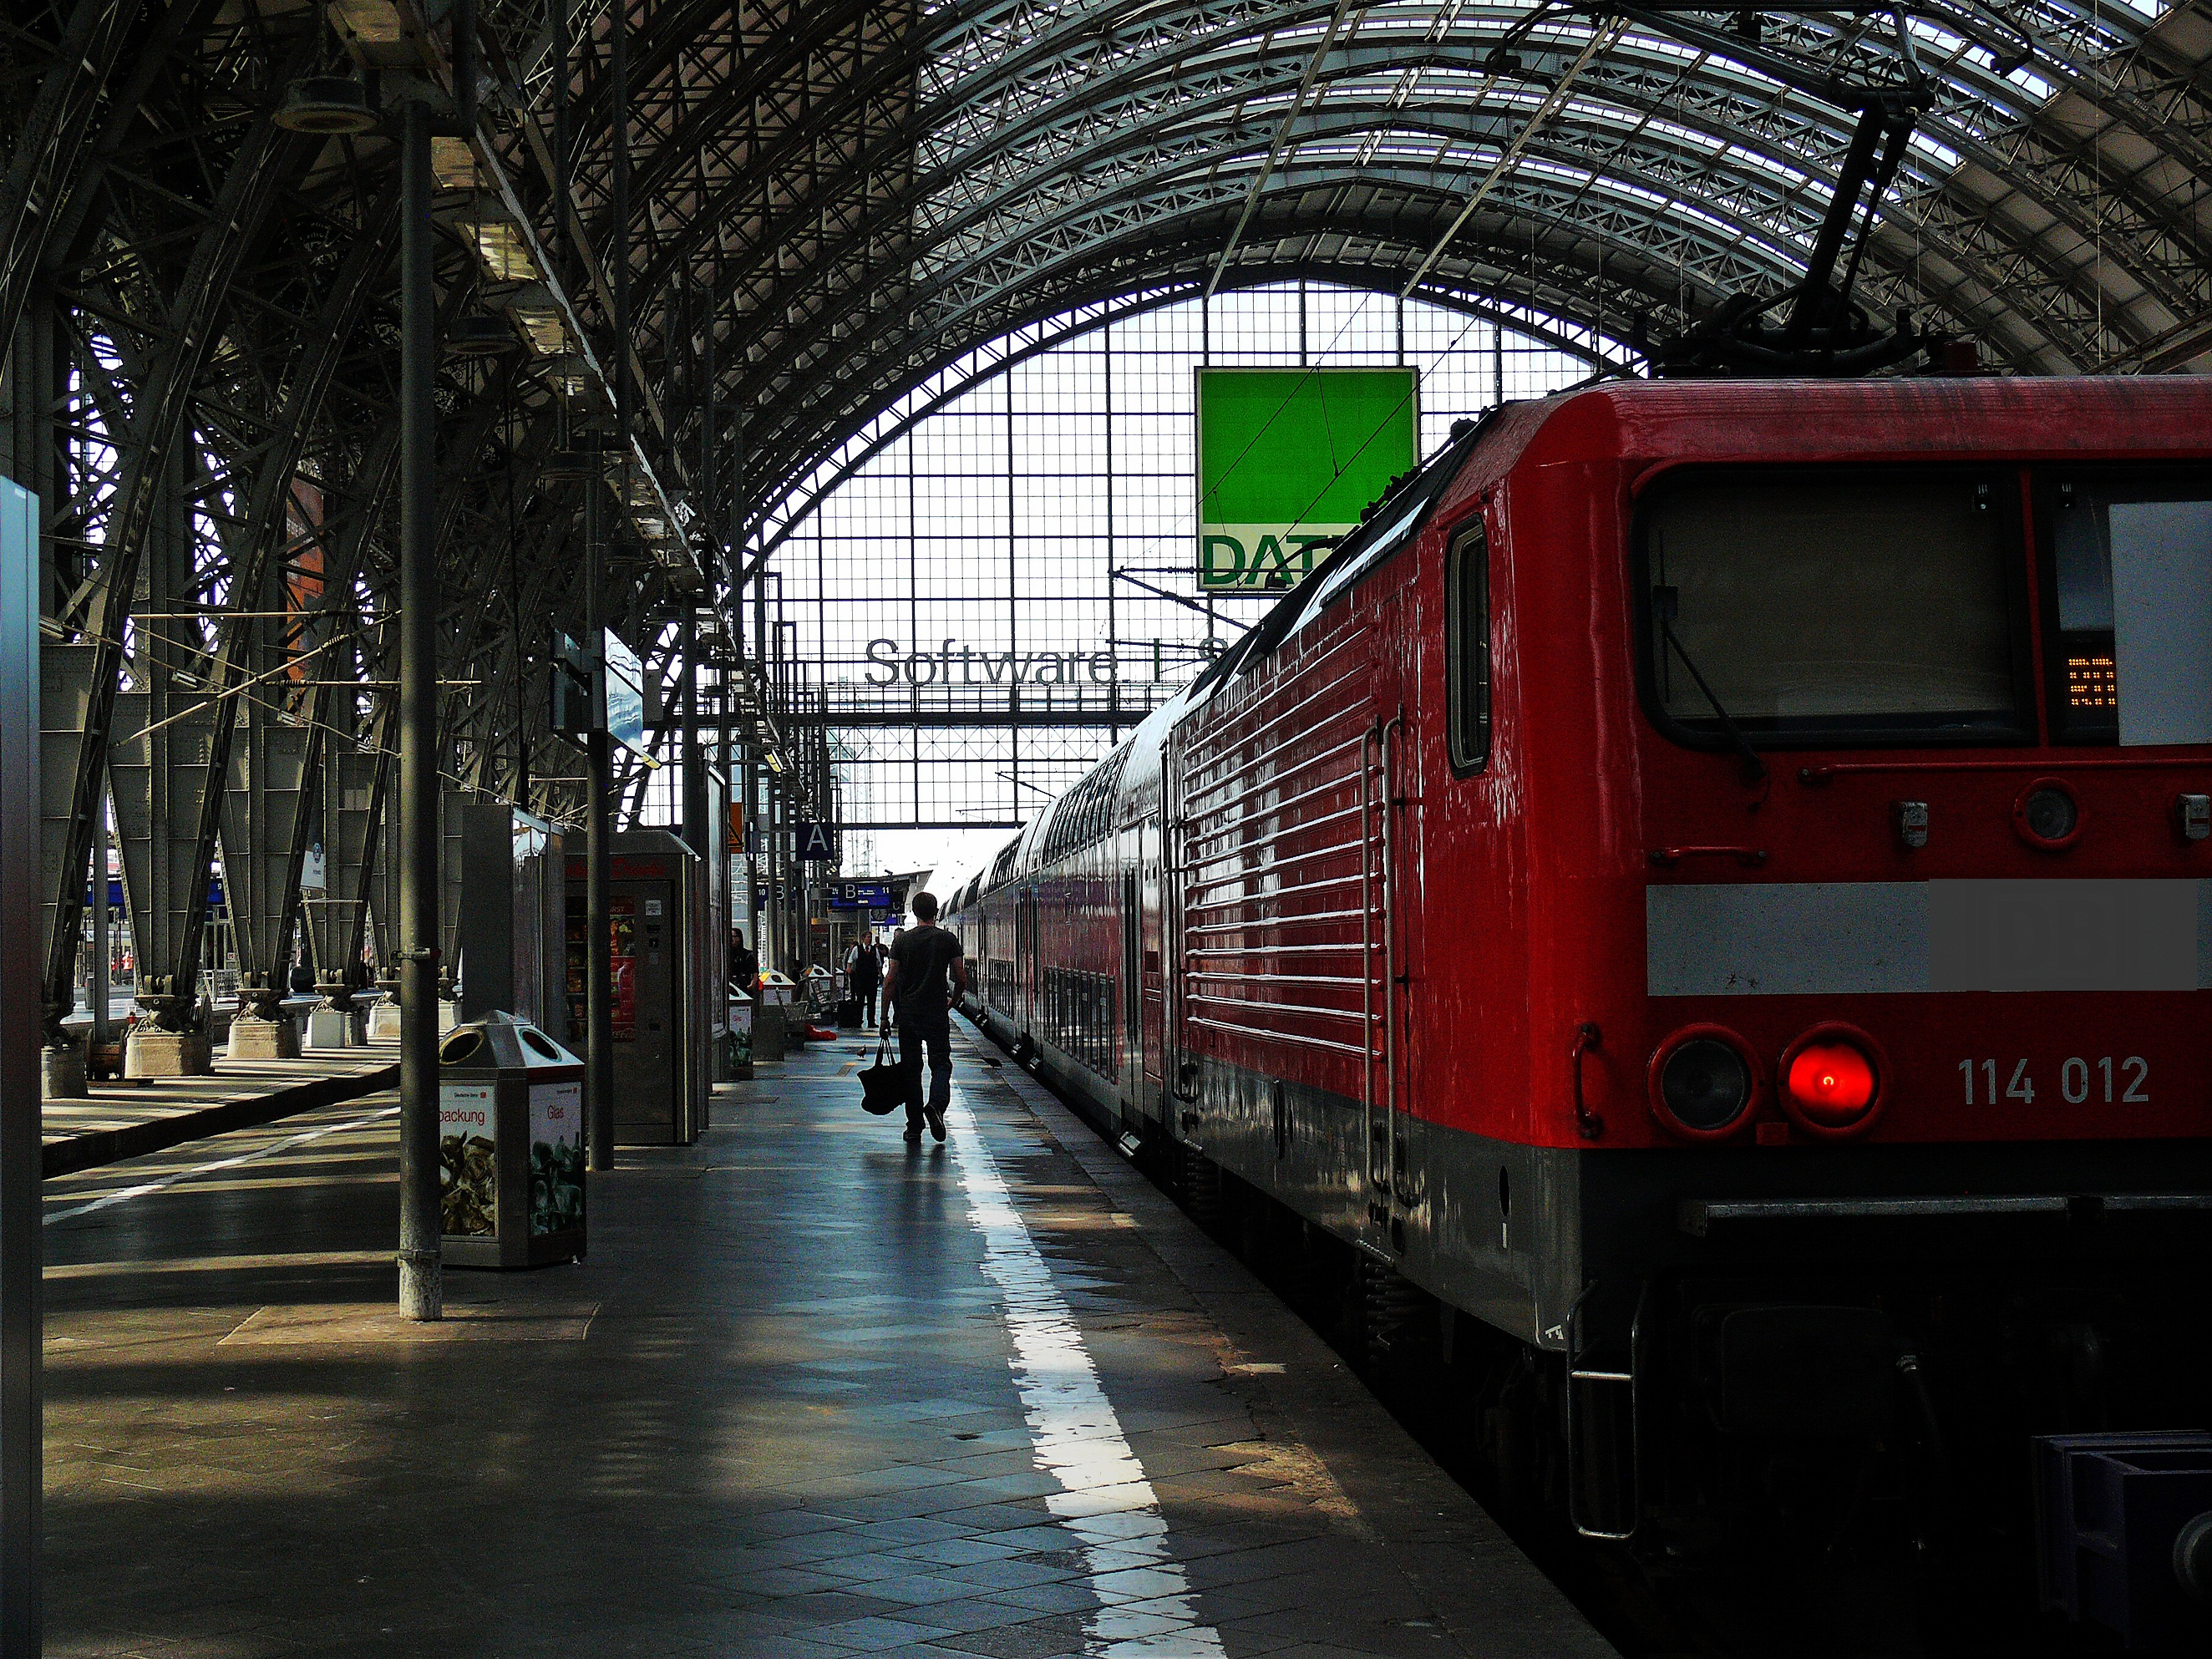
architecture, track, traffic, train, country, travel, transport, europe, vehicle, train station, platform, electricity, tourism, public transport, locomotive, germany, banks, railway station, frankfurt am main germany, central station, hesse, frankfurt, passenger, cities, rail transport, mainhatten, remote traffic, railway traffic, frankfurt main, train ride, land vehicle, urban area, rolling stock, metropolitan area, rapid transit, railroad car, bahnsteigkante, sack station